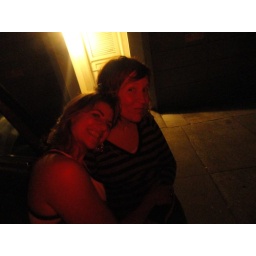
after a long day of work - the girls are ready to get in the truck to head to the desert!